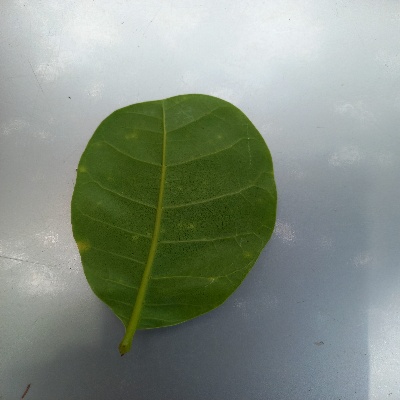
Crop: Cashew
Condition: healthy